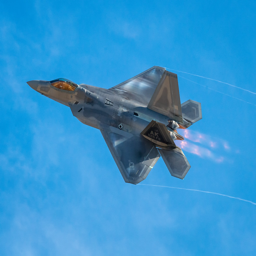
aircraft model accelerating past the flight line